Commutator (electric)

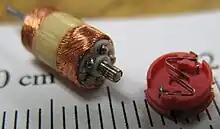
A tiny five-segment commutator less than 2 mm in diameter, on a direct-current motor in a toy radio-control ZipZaps car

Early machines used brushes made from strands of copper wire to contact the surface of the commutator. However, these hard metal brushes tended to scratch and groove the smooth commutator segments, eventually requiring resurfacing of the commutator. As the copper brushes wore away, the dust and pieces of the brush could wedge between commutator segments, shorting them and reducing the efficiency of the device. Fine copper wire mesh or gauze provided better surface contact with less segment wear, but gauze brushes were more expensive than strip or wire copper brushes.